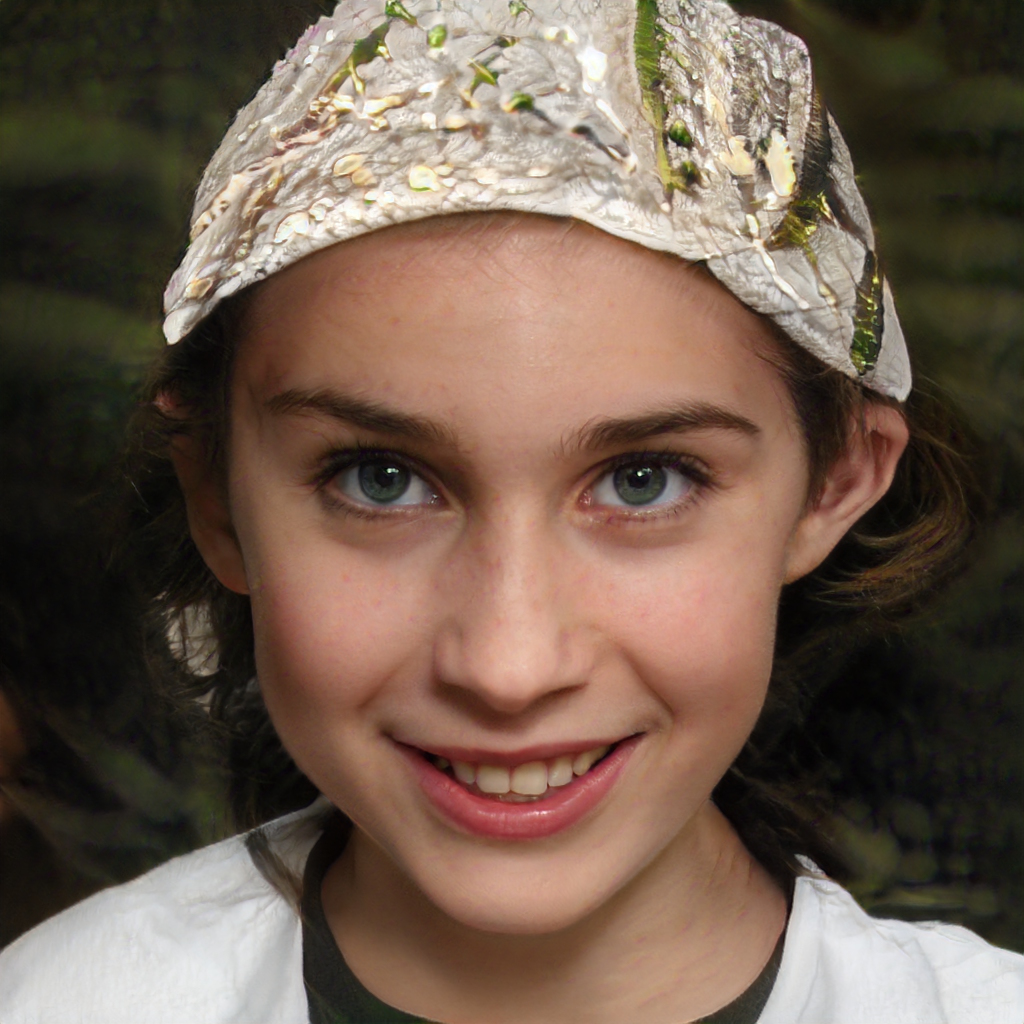
Gender: Female